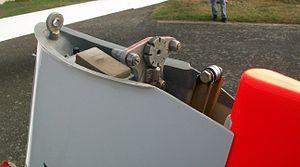
Gros plan sur la fixation de profondeur d'un LS-4